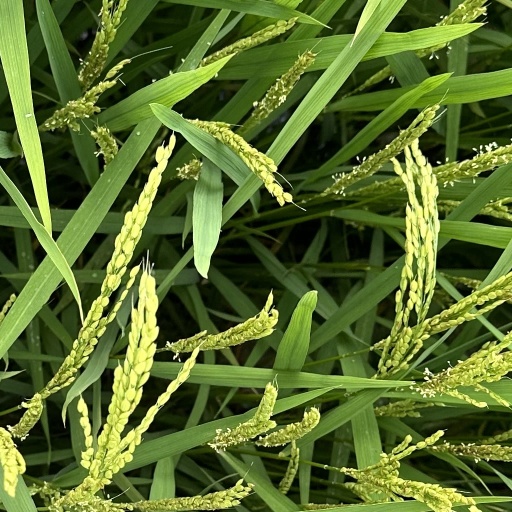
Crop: rice